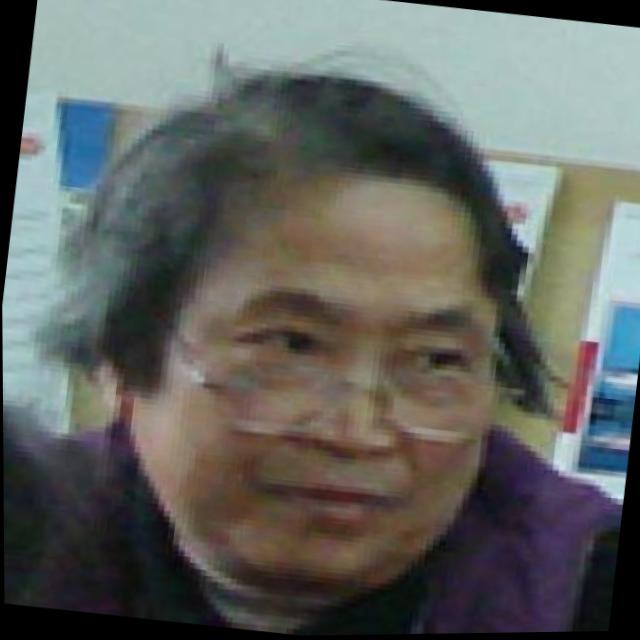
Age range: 65+